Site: brandenburg
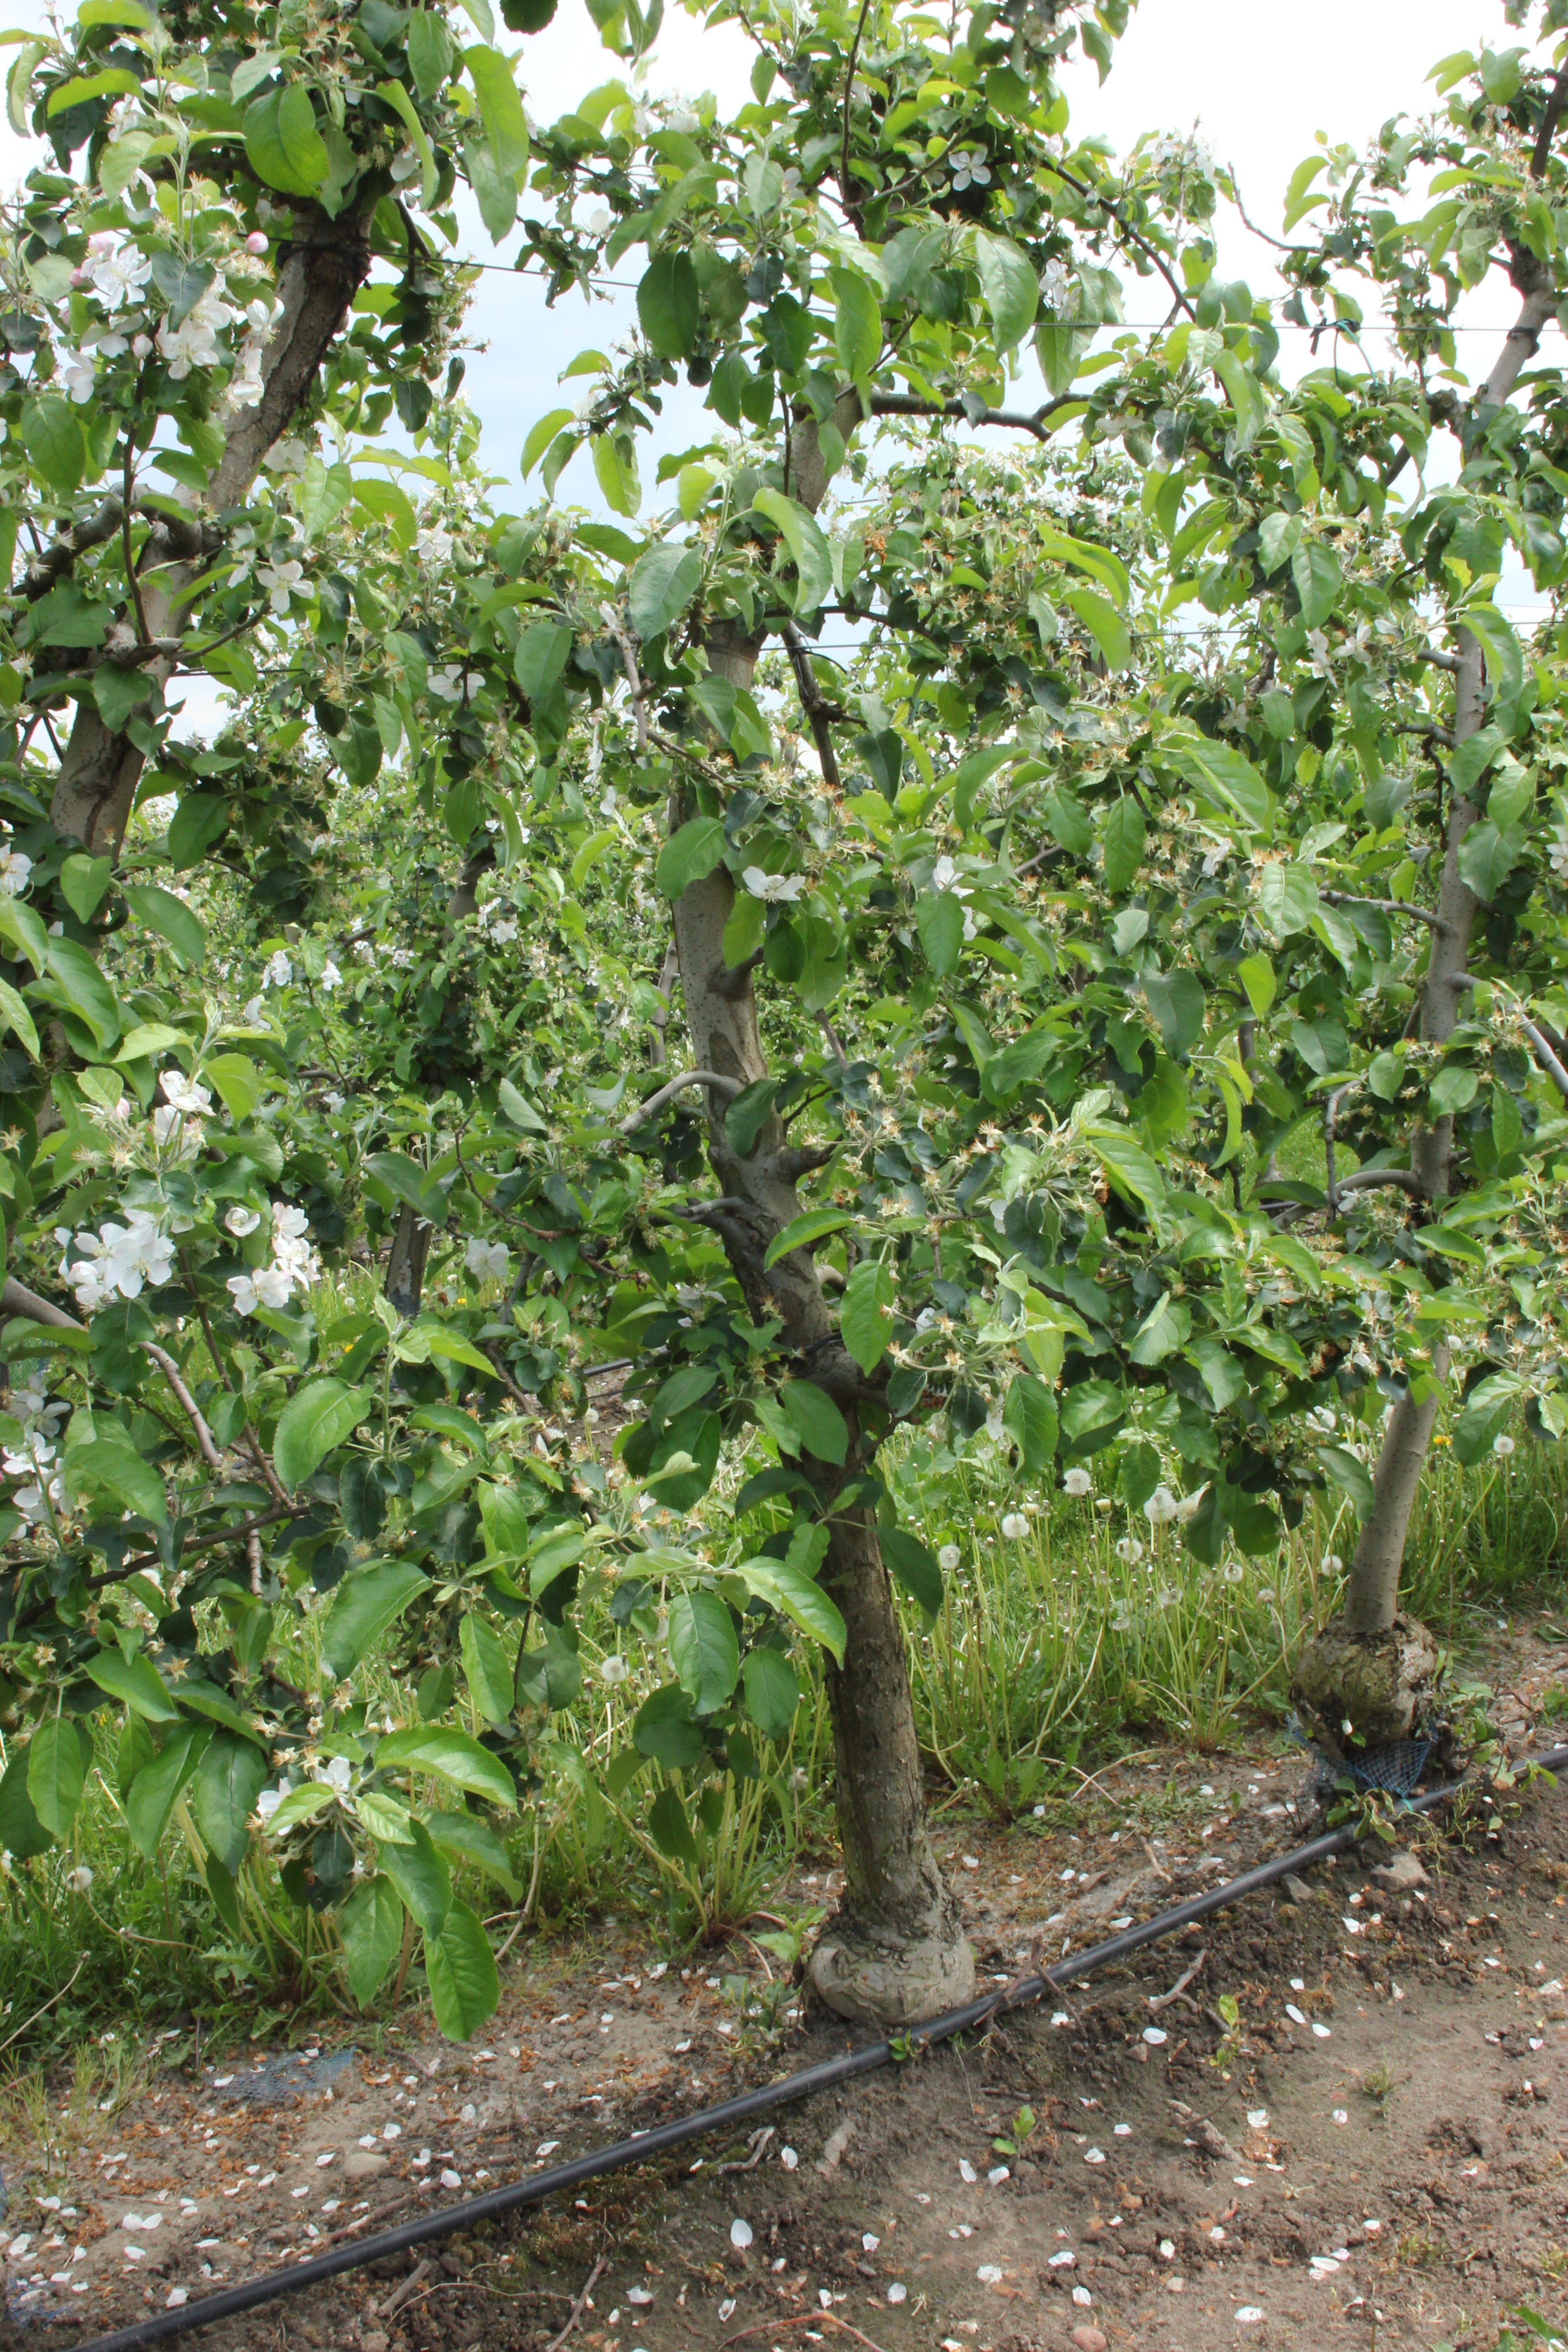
Growth stage (BBCH 67): Flowering